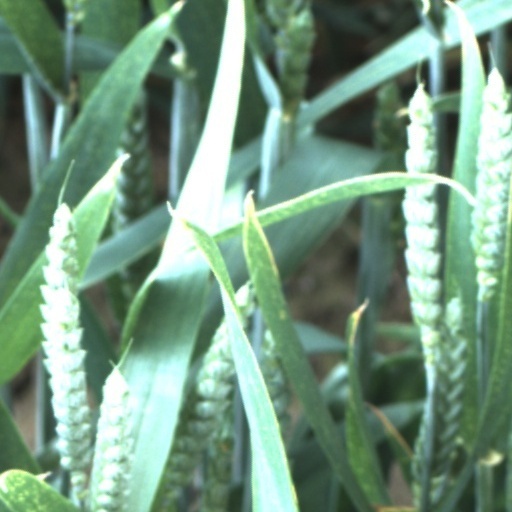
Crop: wheat